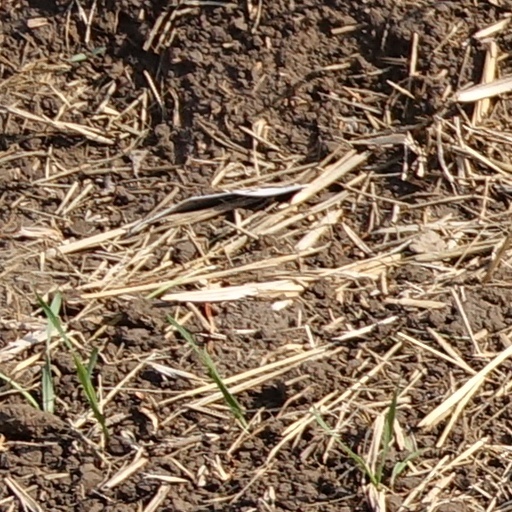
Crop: wheat